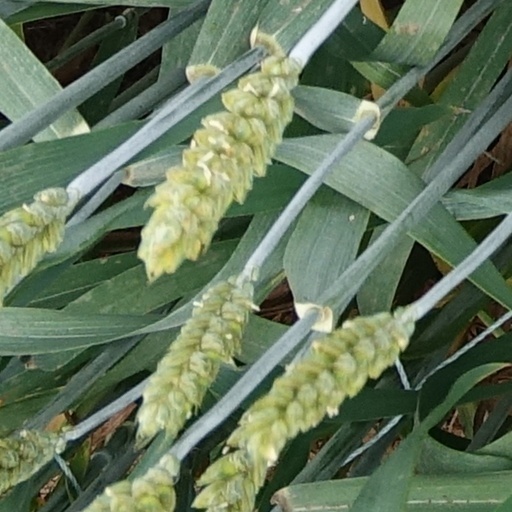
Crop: wheat